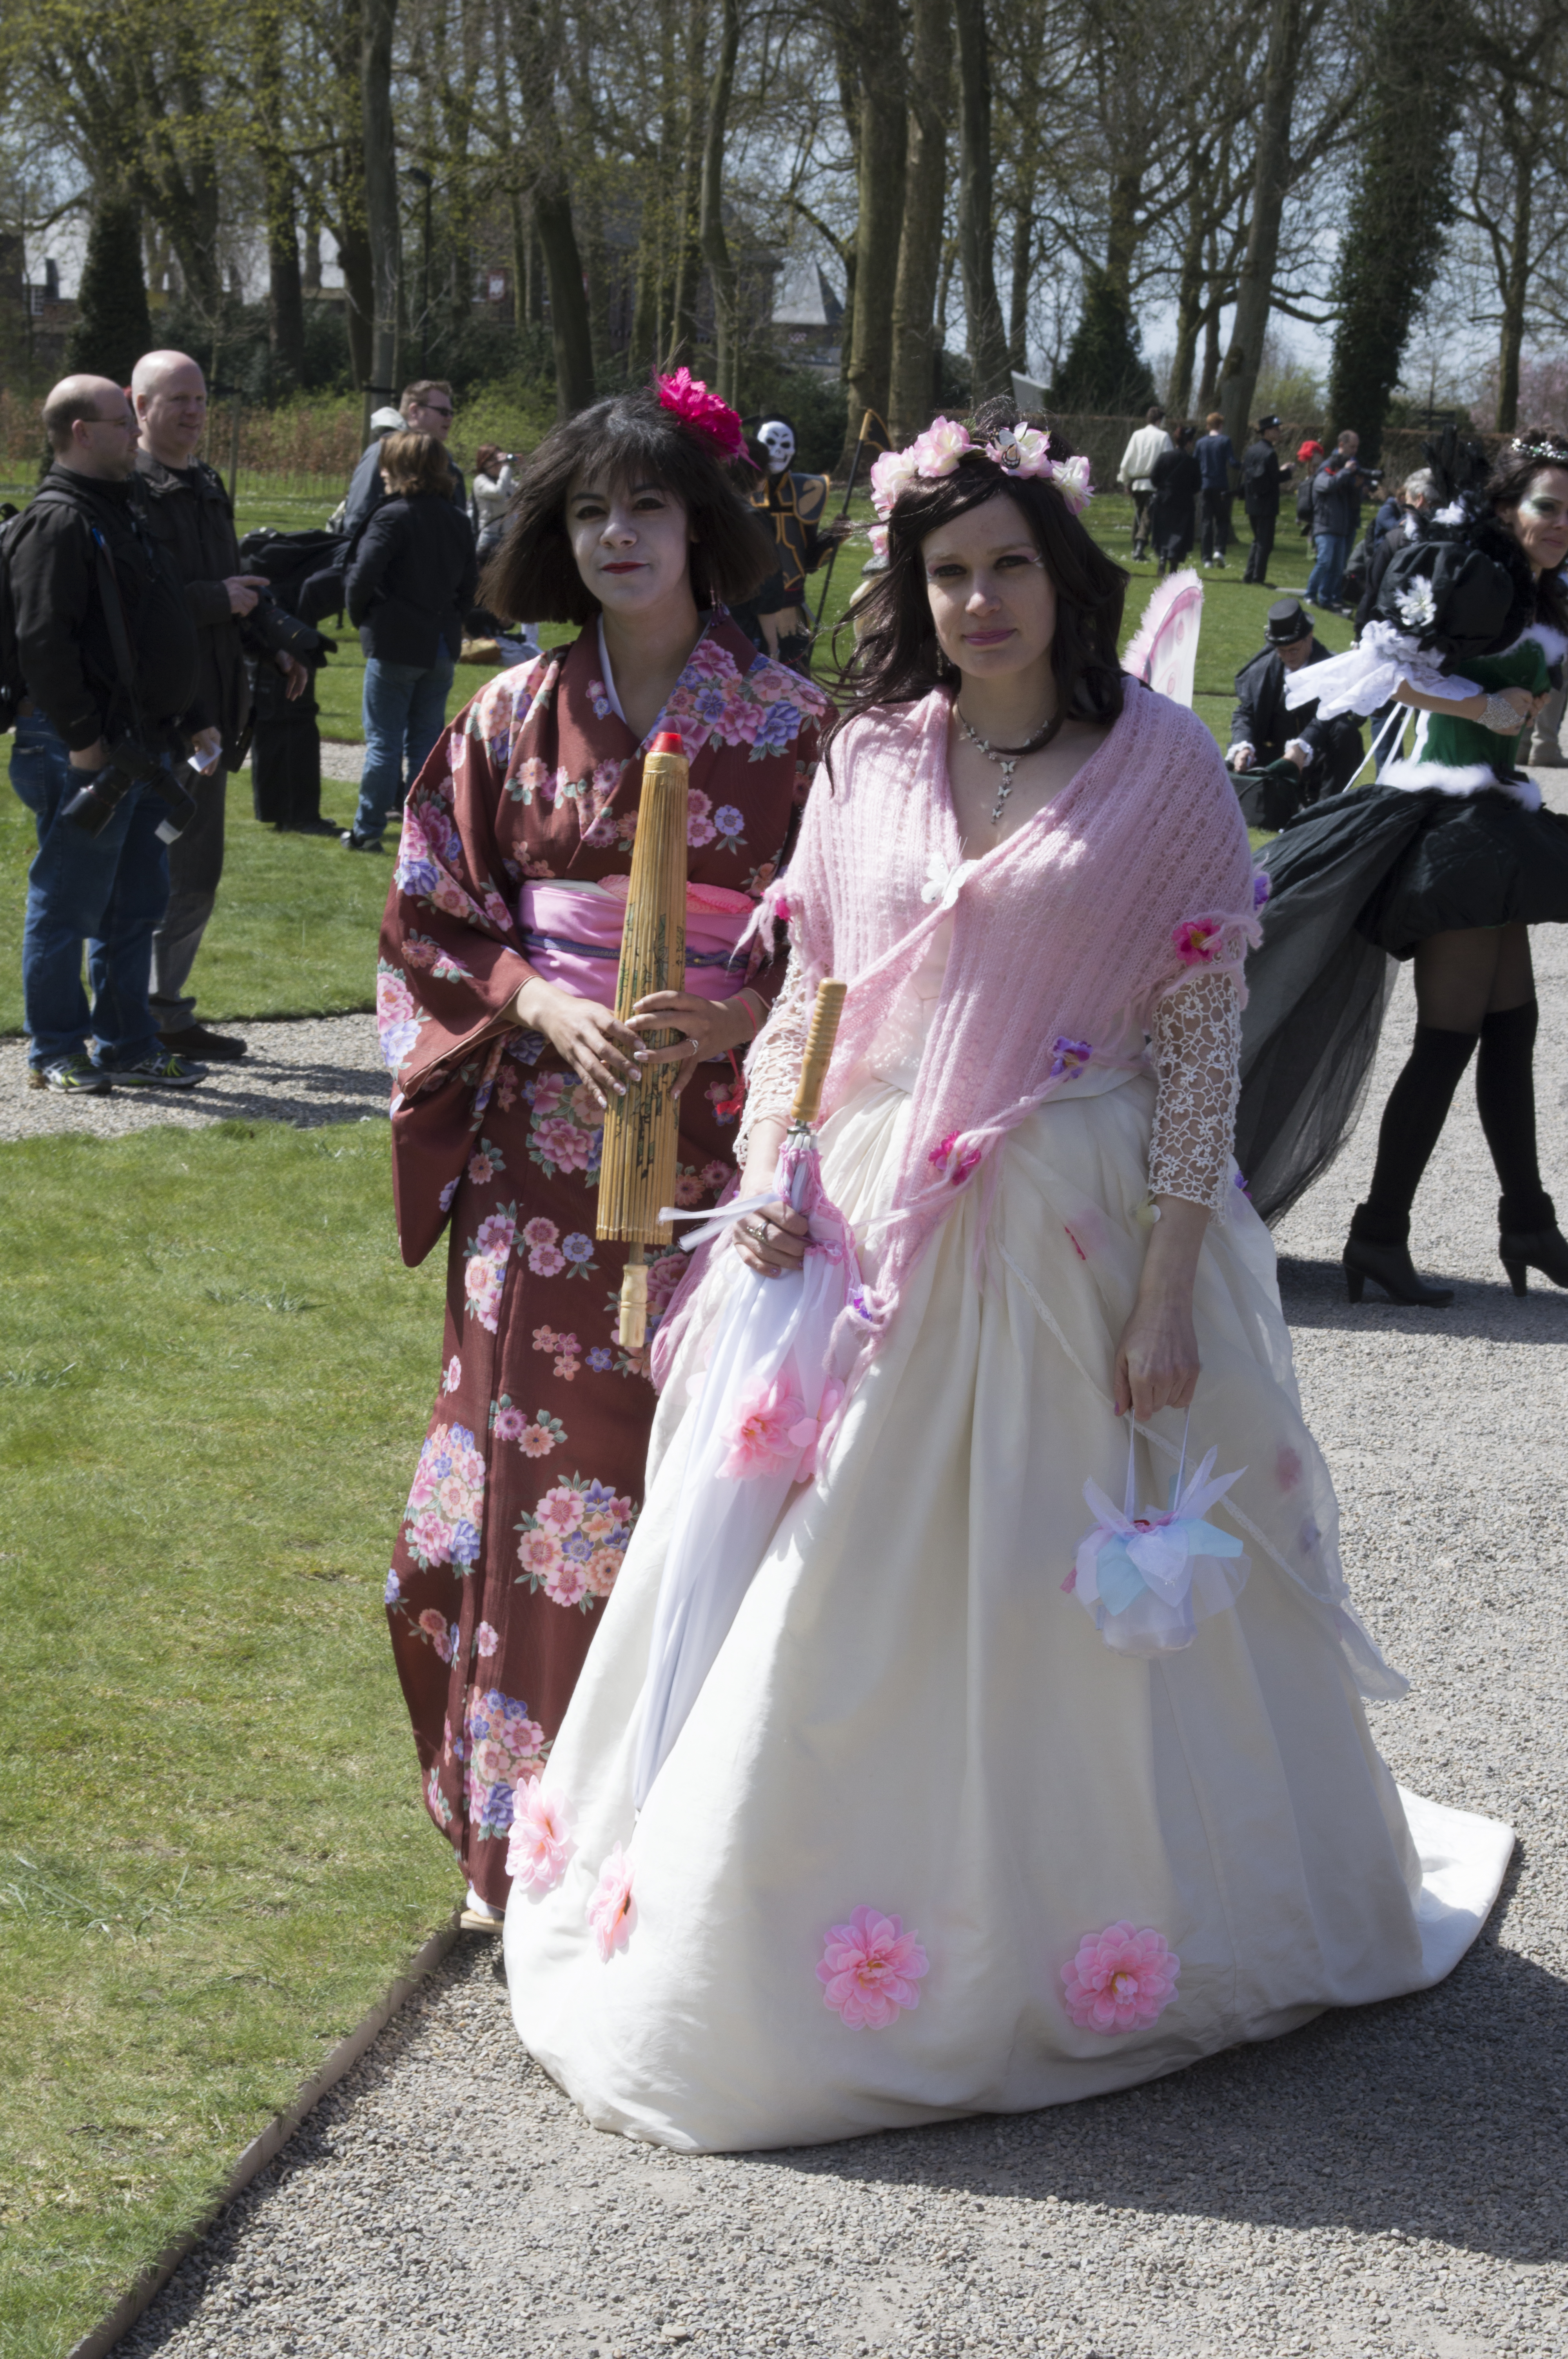
people, woman, clothing, 2014, festival, fun, dress, event, tradition, costume, paulvandevelde, pdvandevelde, padagudaloma, dordrecht, nederlandinfotos, costumes, utrecht, haarzuilens, dehaar, costum, elfia, kostuumevent